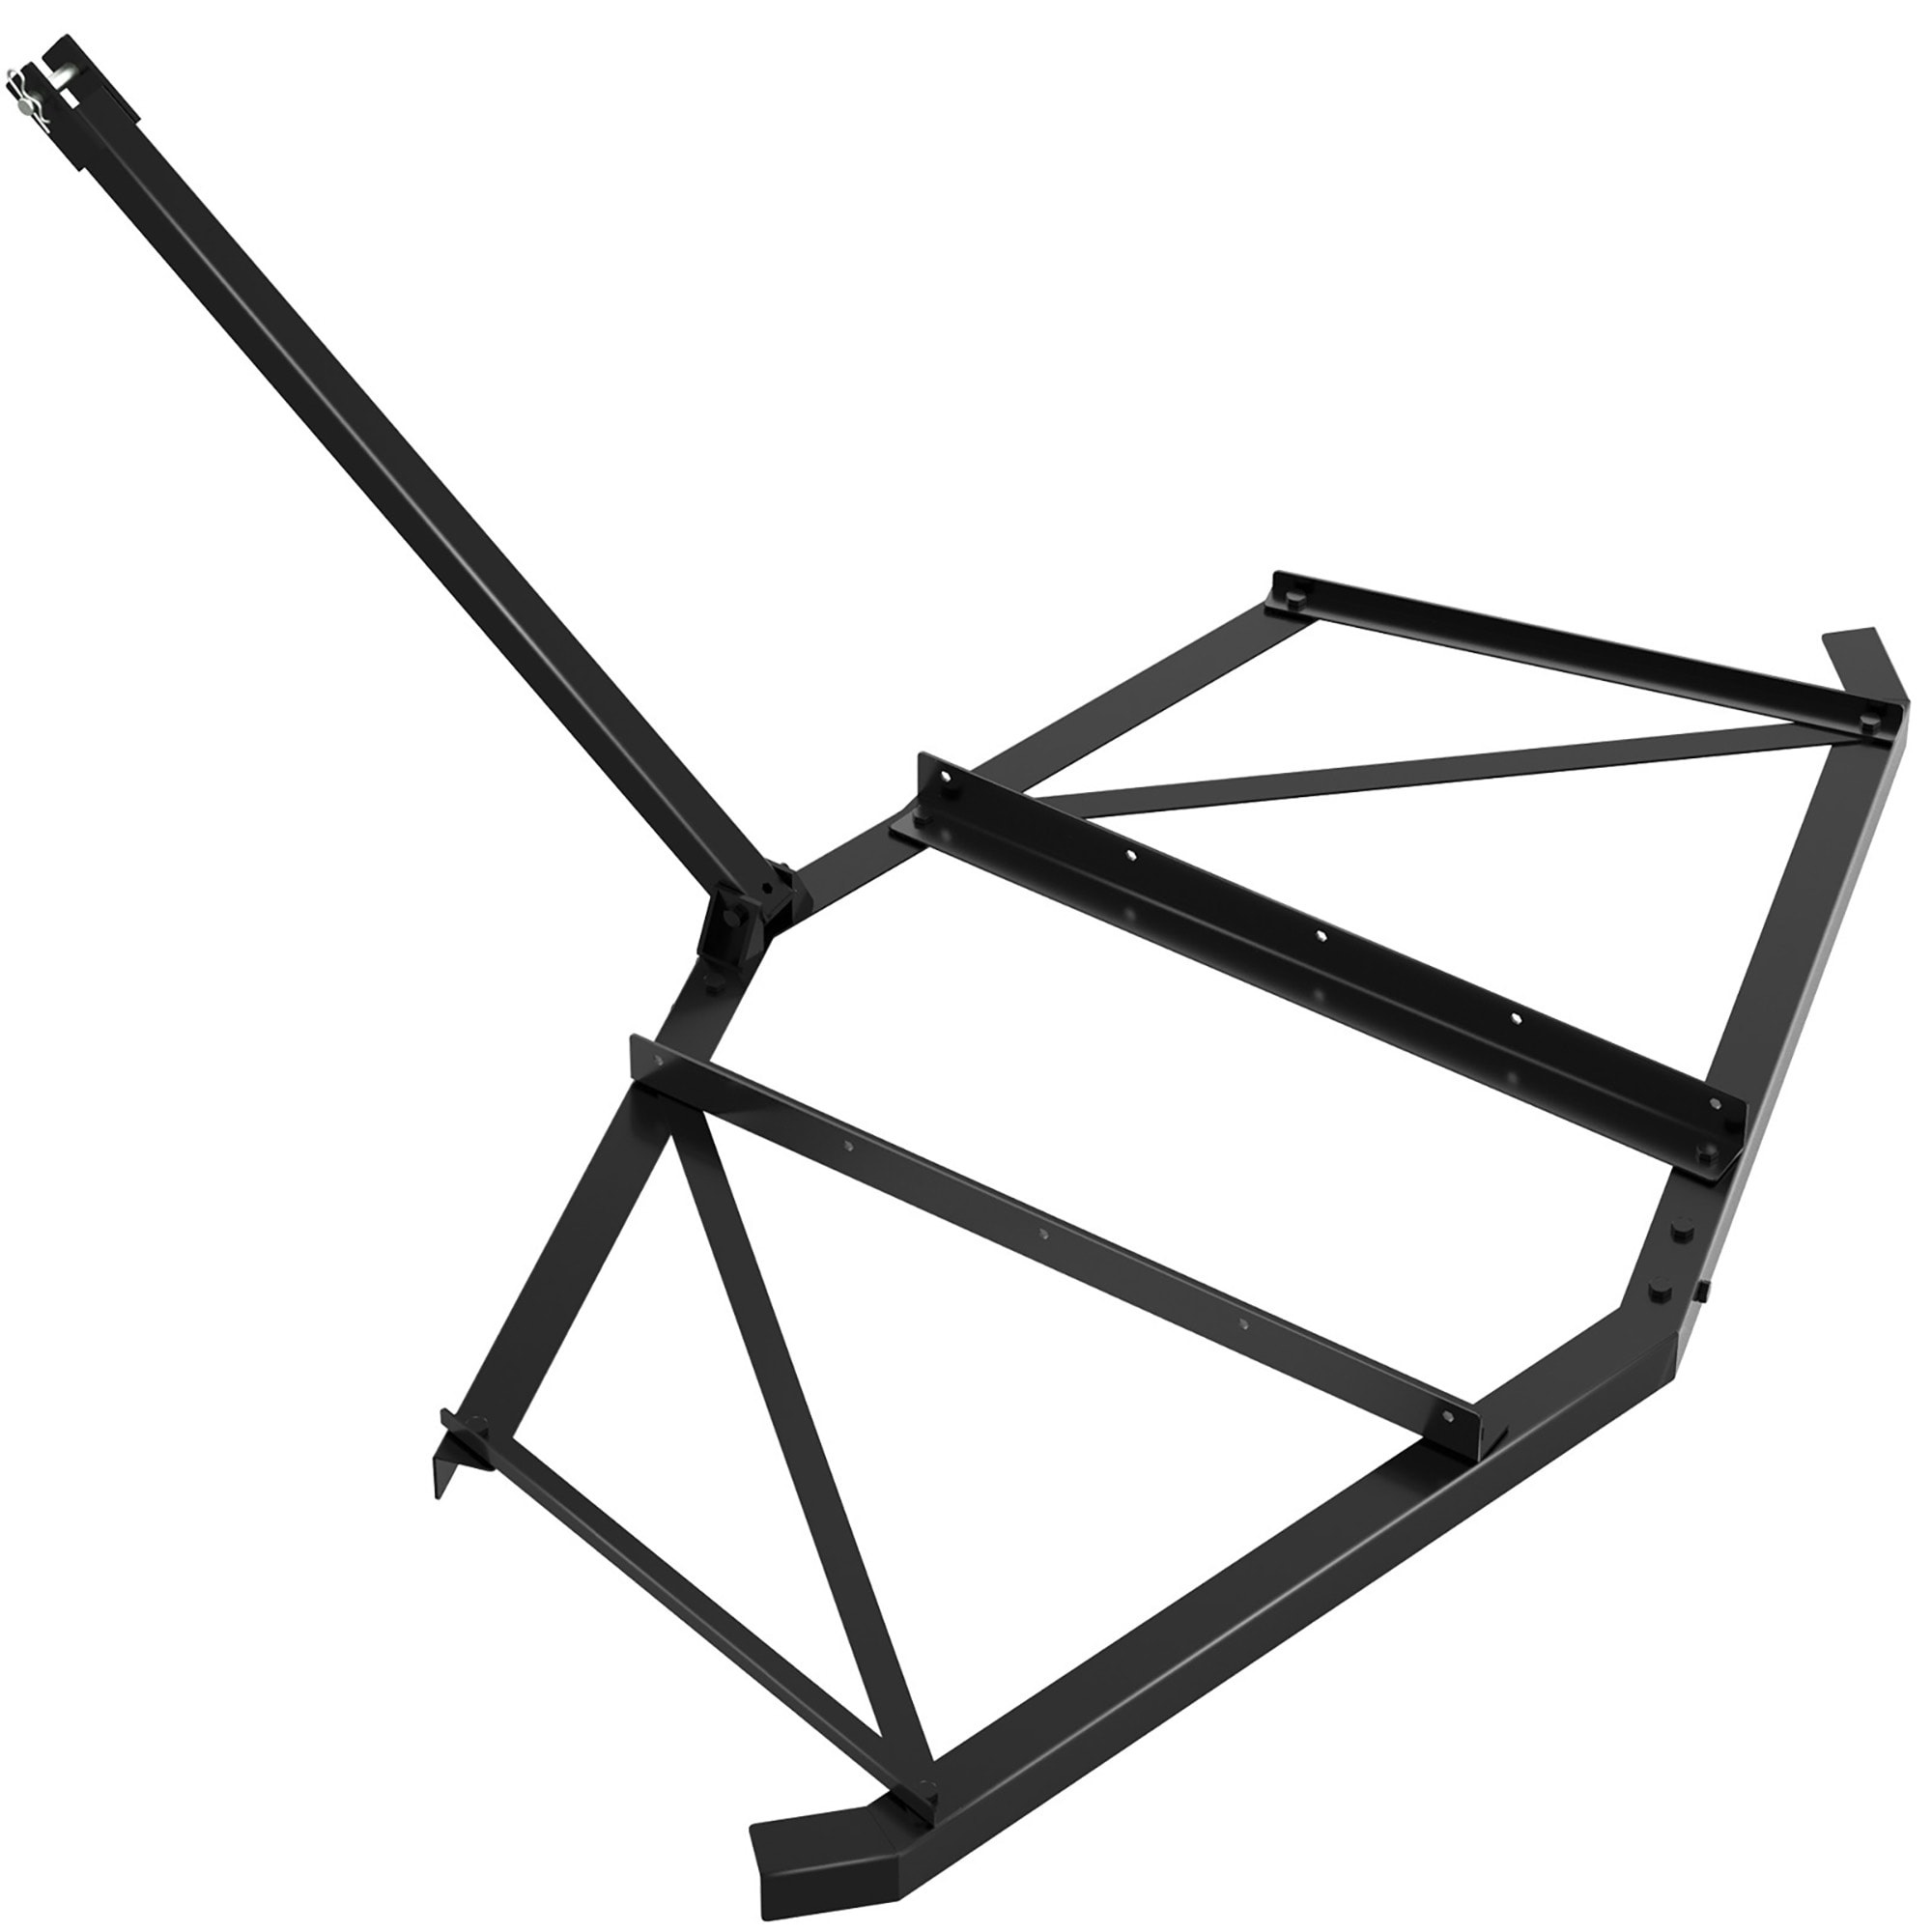
Walensee 66 in. Heavy Duty Steel Driveway Drag for ATV, UTV, Garden Lawn Tractors LTA-001-LS
The drag harrow is made of high-quality all-welded steel for great durability and reliability. This driveway drag has a width of 66 inches, which is wide enough to cover large swaths of land, so you can get the job done quicker and more efficiently. The harrow is suitable for attaching to most ATVs, UTVs, Garden Tractors, and Utility Tractors.
Brand: Walensee
Category: Home & Garden > Lawn & Garden > Outdoor Power Equipment Accessories > Multifunction Outdoor Power Equipment Attachments > Tiller & Cultivator Attachments